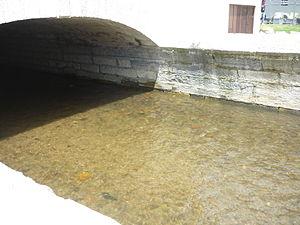
La rivière Turdine à Tarare, dans le département du Rhône, en France
La Turdine est une rivière française qui coule dans le département du Rhône en région Auvergne-Rhône-Alpes. C'est un affluent de la Brévenne en rive gauche, donc un sous-affluent du Rhône par la Brévenne, l'Azergues et la Saône.